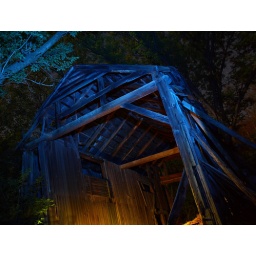
abandoned barn near williamsburg. PA.. blue gel flash and xenon flashlight.